Ximena Ayala

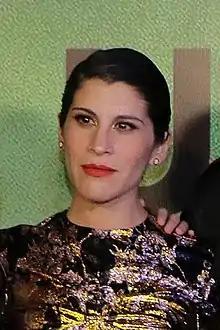
Ayala in 2018

Ximena Ayala (born 29 December 1980) is a Mexican actress. She has appeared in more than thirty films since 1999.